Charles John Brandling

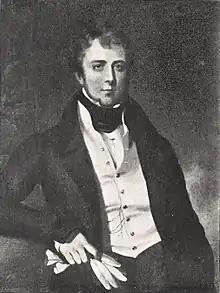
Charles John Brandling

He was the son of Charles Brandling (1733–1802) of Gosforth House, near Newcastle-upon-Tyne. He succeeded his father as MP for Newcastle in 1798, holding the seat until 1812. From 1820 until his death he was the MP for Northumberland.